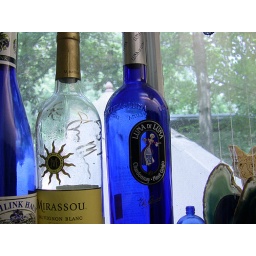
Wine bottles in kitchen window - featuring a Mirassou signed by vintner